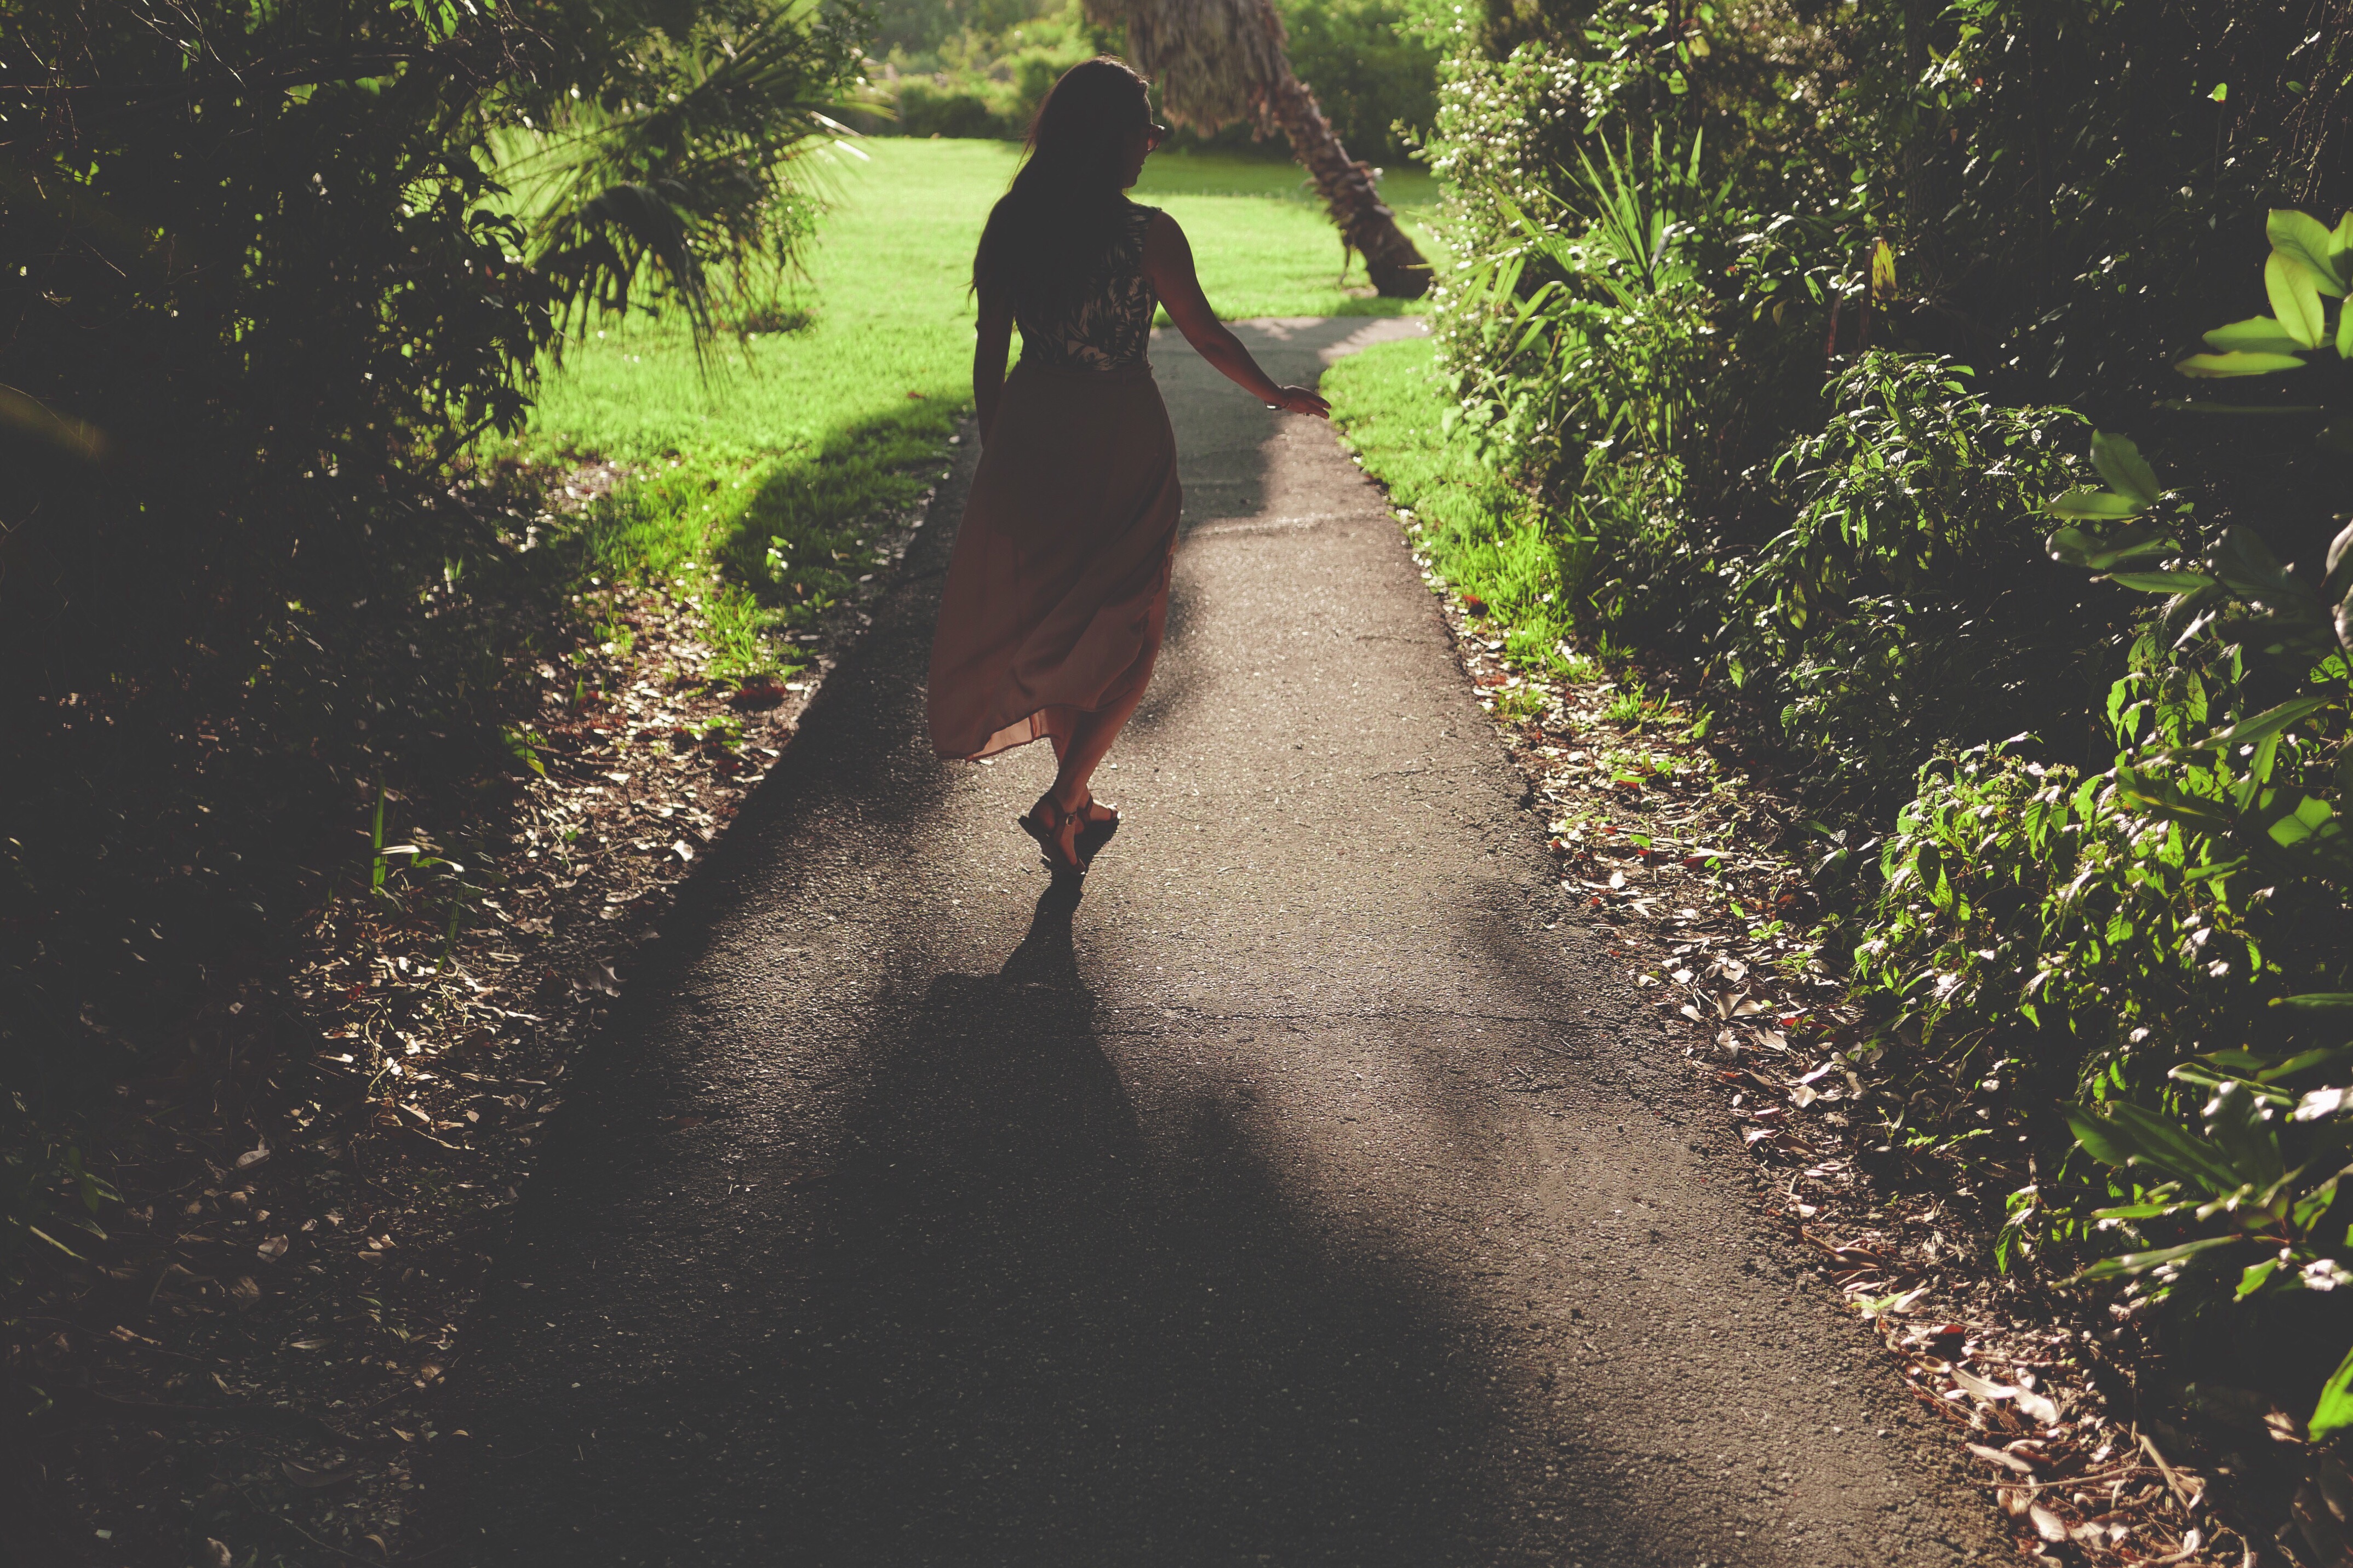
tree, path, silhouette, woman, sunlight, green, shadow, dress